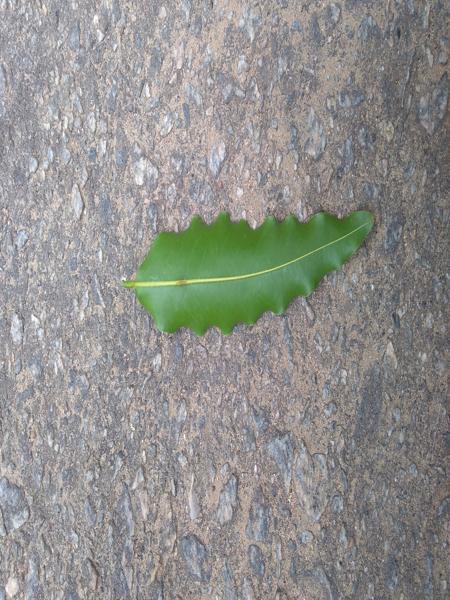
Plant: ashoka